Type C7 ship

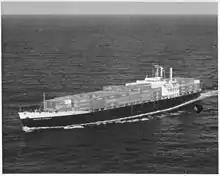
Lancer Class container ship SS American Astronaut of the United States Lines, at sea in 1969.

Bethlehem Steel's Sparrows Point Shipyard constructed two C7-S-88a container ships for San Francisco, California–based Pacific Far East Line (PFEL). These two ships were actually designed for and ordered by Matson Navigation, but when Matson decided to discontinue its transpacific operations the two ships were taken over by PFEL while still under construction. PFEL's ship names ended with "Bear", and the two new ships were launched as SS "Australia Bear" and SS "New Zealand Bear". "Australia Bear" was completed in 1973, but before "New Zealand Bear" had been fully outfitted both ships were sold in 1974 to Sea-Land Service, Inc. and renamed "Sea-Land Consumer" and "Sea-Land Producer" as Sealand's SL18P class. Sea-Land was bought by the CSX Corporation in 1986, and both ships were renamed in 2000. The domestic U.S. liner operations of Sea-Land were sold in 2003 and subsequently operated under the name Horizon Lines. Their service life came in a full circle when Matson, who had initially designed the ships decades earlier, acquired Horizon Lines in 2015. The vessels would serve their new owners a few more years as "Matson Consumer" and "Matson Producer". They were scrapped in 2018 and 2019 respectively.